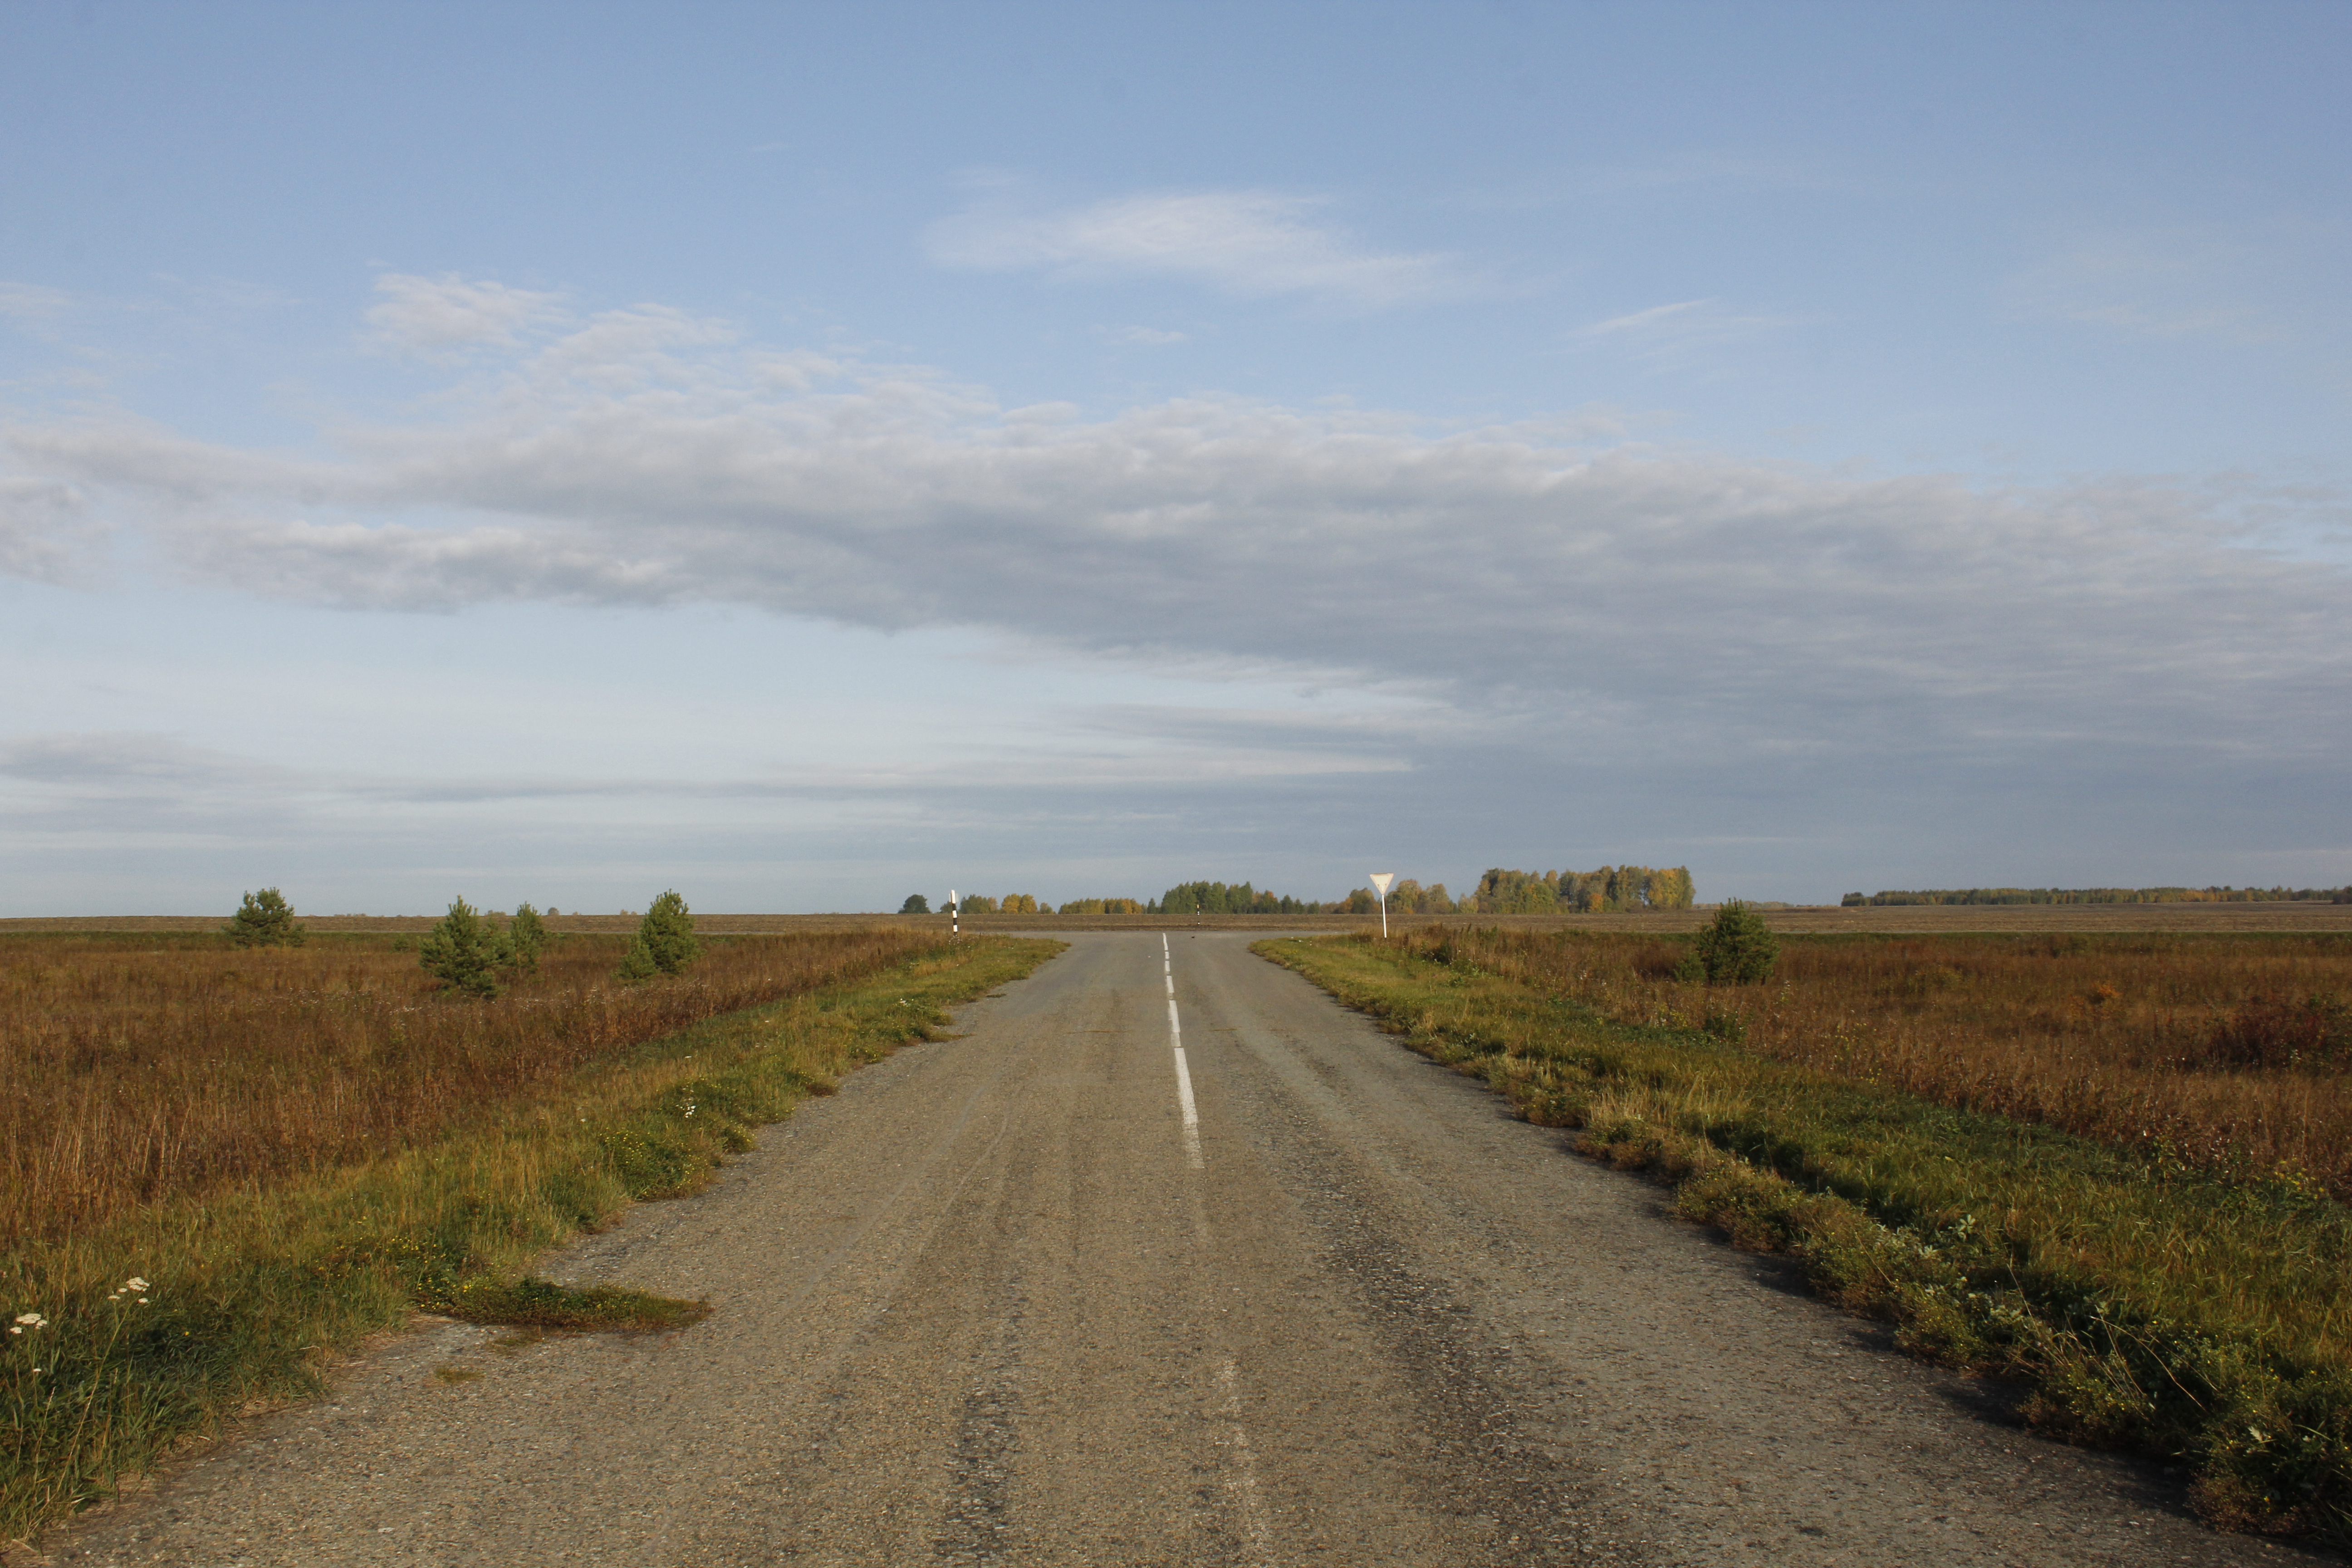
field, road, tract, meadow, grass, trees, grove, landscape, autumn, pyroda, dirt road, natural landscape, plain, steppe, natural environment, grassland, ecoregion, prairie, sky, thoroughfare, horizon, land lot, infrastructure, lane, rural area, road surface, grass family, tree, asphalt, savanna, nonbuilding structure, cloud, plant, pasture, highway